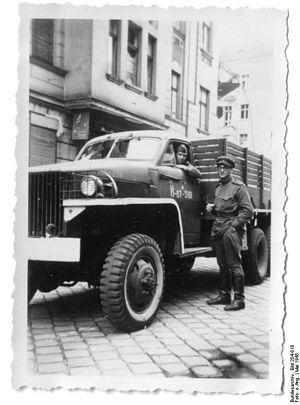
Le Studebaker US6 est un camion militaire américain léger capable de transporter une charge utile de 2,300 kg.